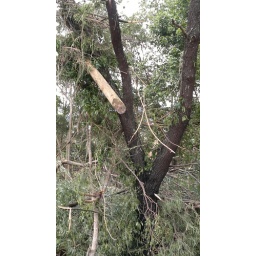
pine poll high in tree